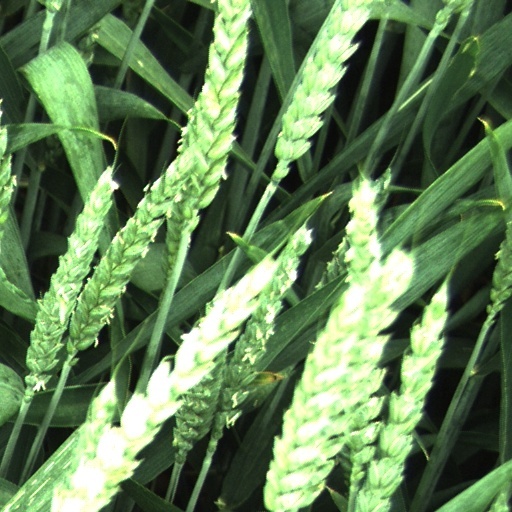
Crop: wheat